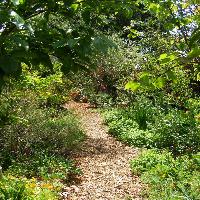
Weather: cloudy or overcast